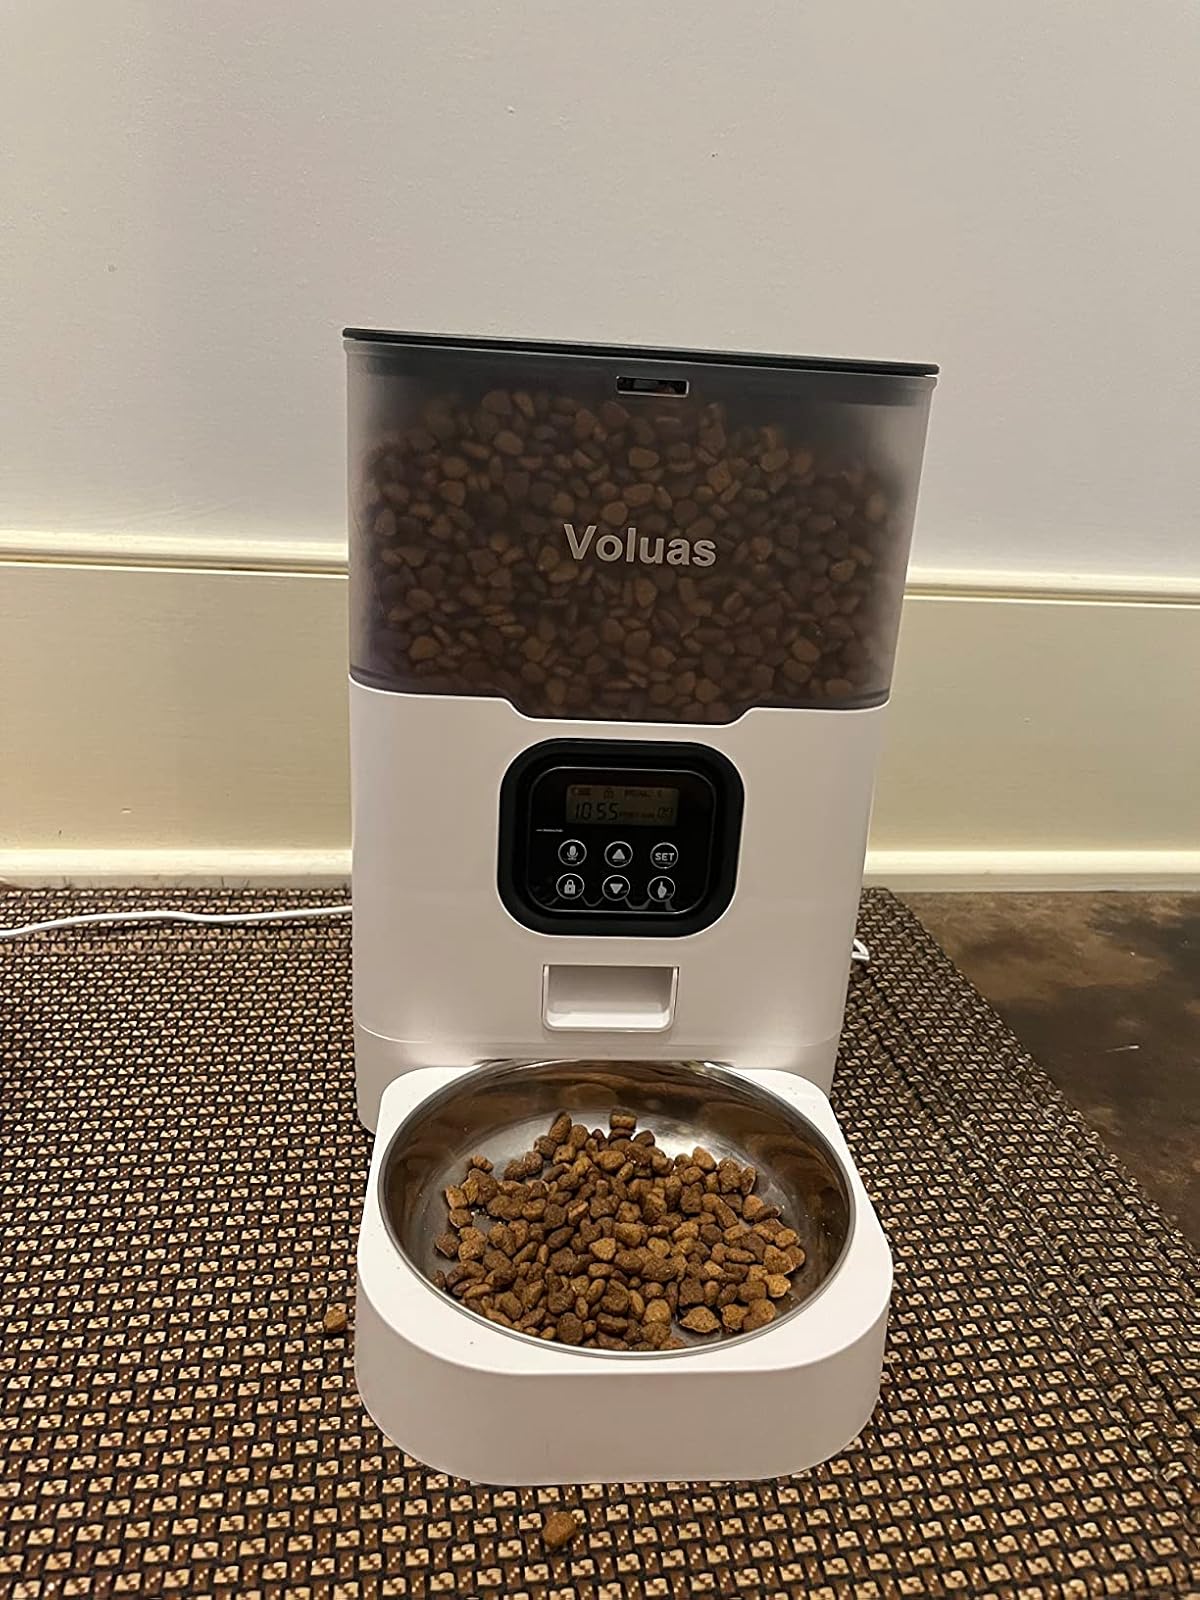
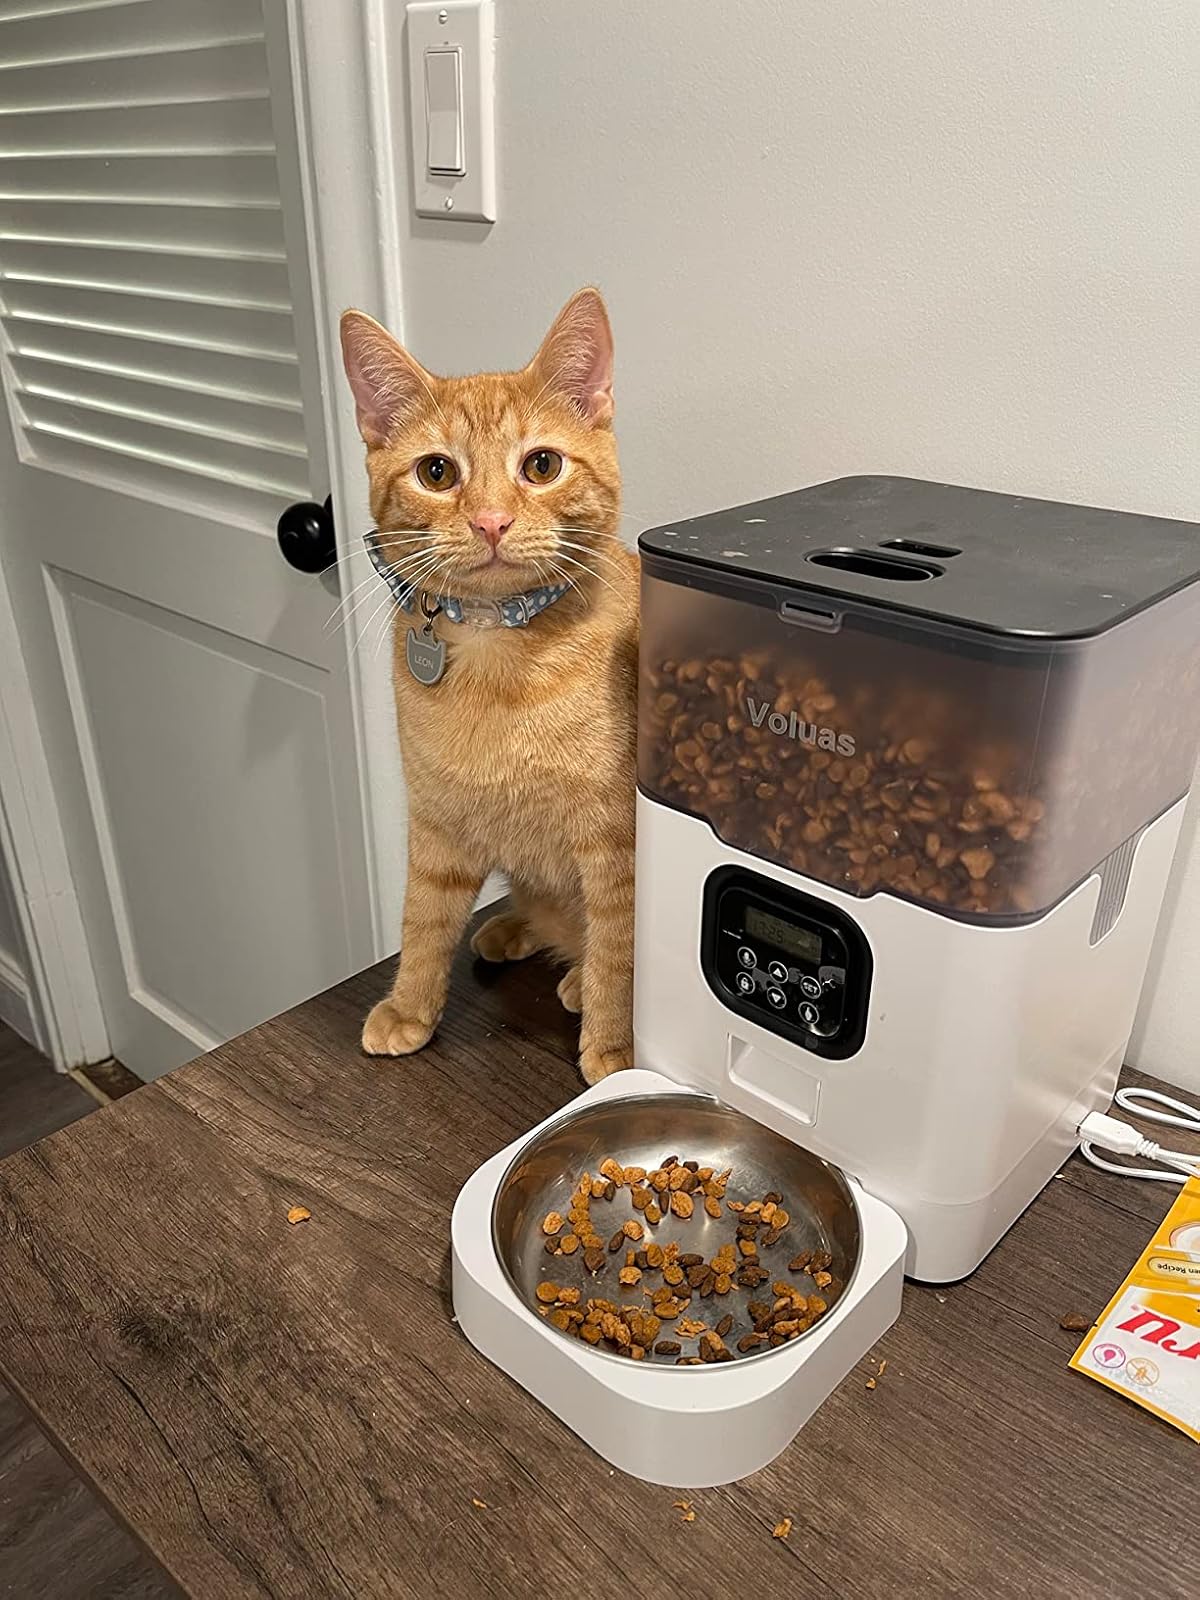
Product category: items_feeder
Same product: yes